Thale

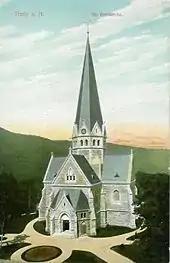
St. Peter's Church (1908)

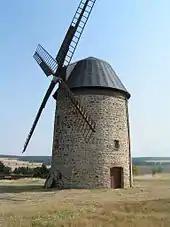
Windmill in Warnstedt

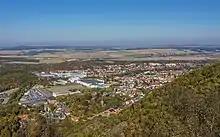
View from Witches' Dancefloor above Thale

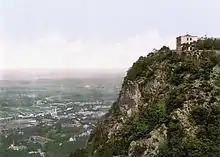
View from the Witches' Dancefloor at Thale around 1900

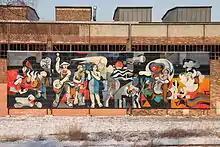
Enamel wall picture near Thale Central Station

Thale is the setting of Theodor Fontane's novel "Cécile". Fontane stayed in Thale a number of times between 1868 and 1884.